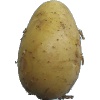
Label: Potato White 1